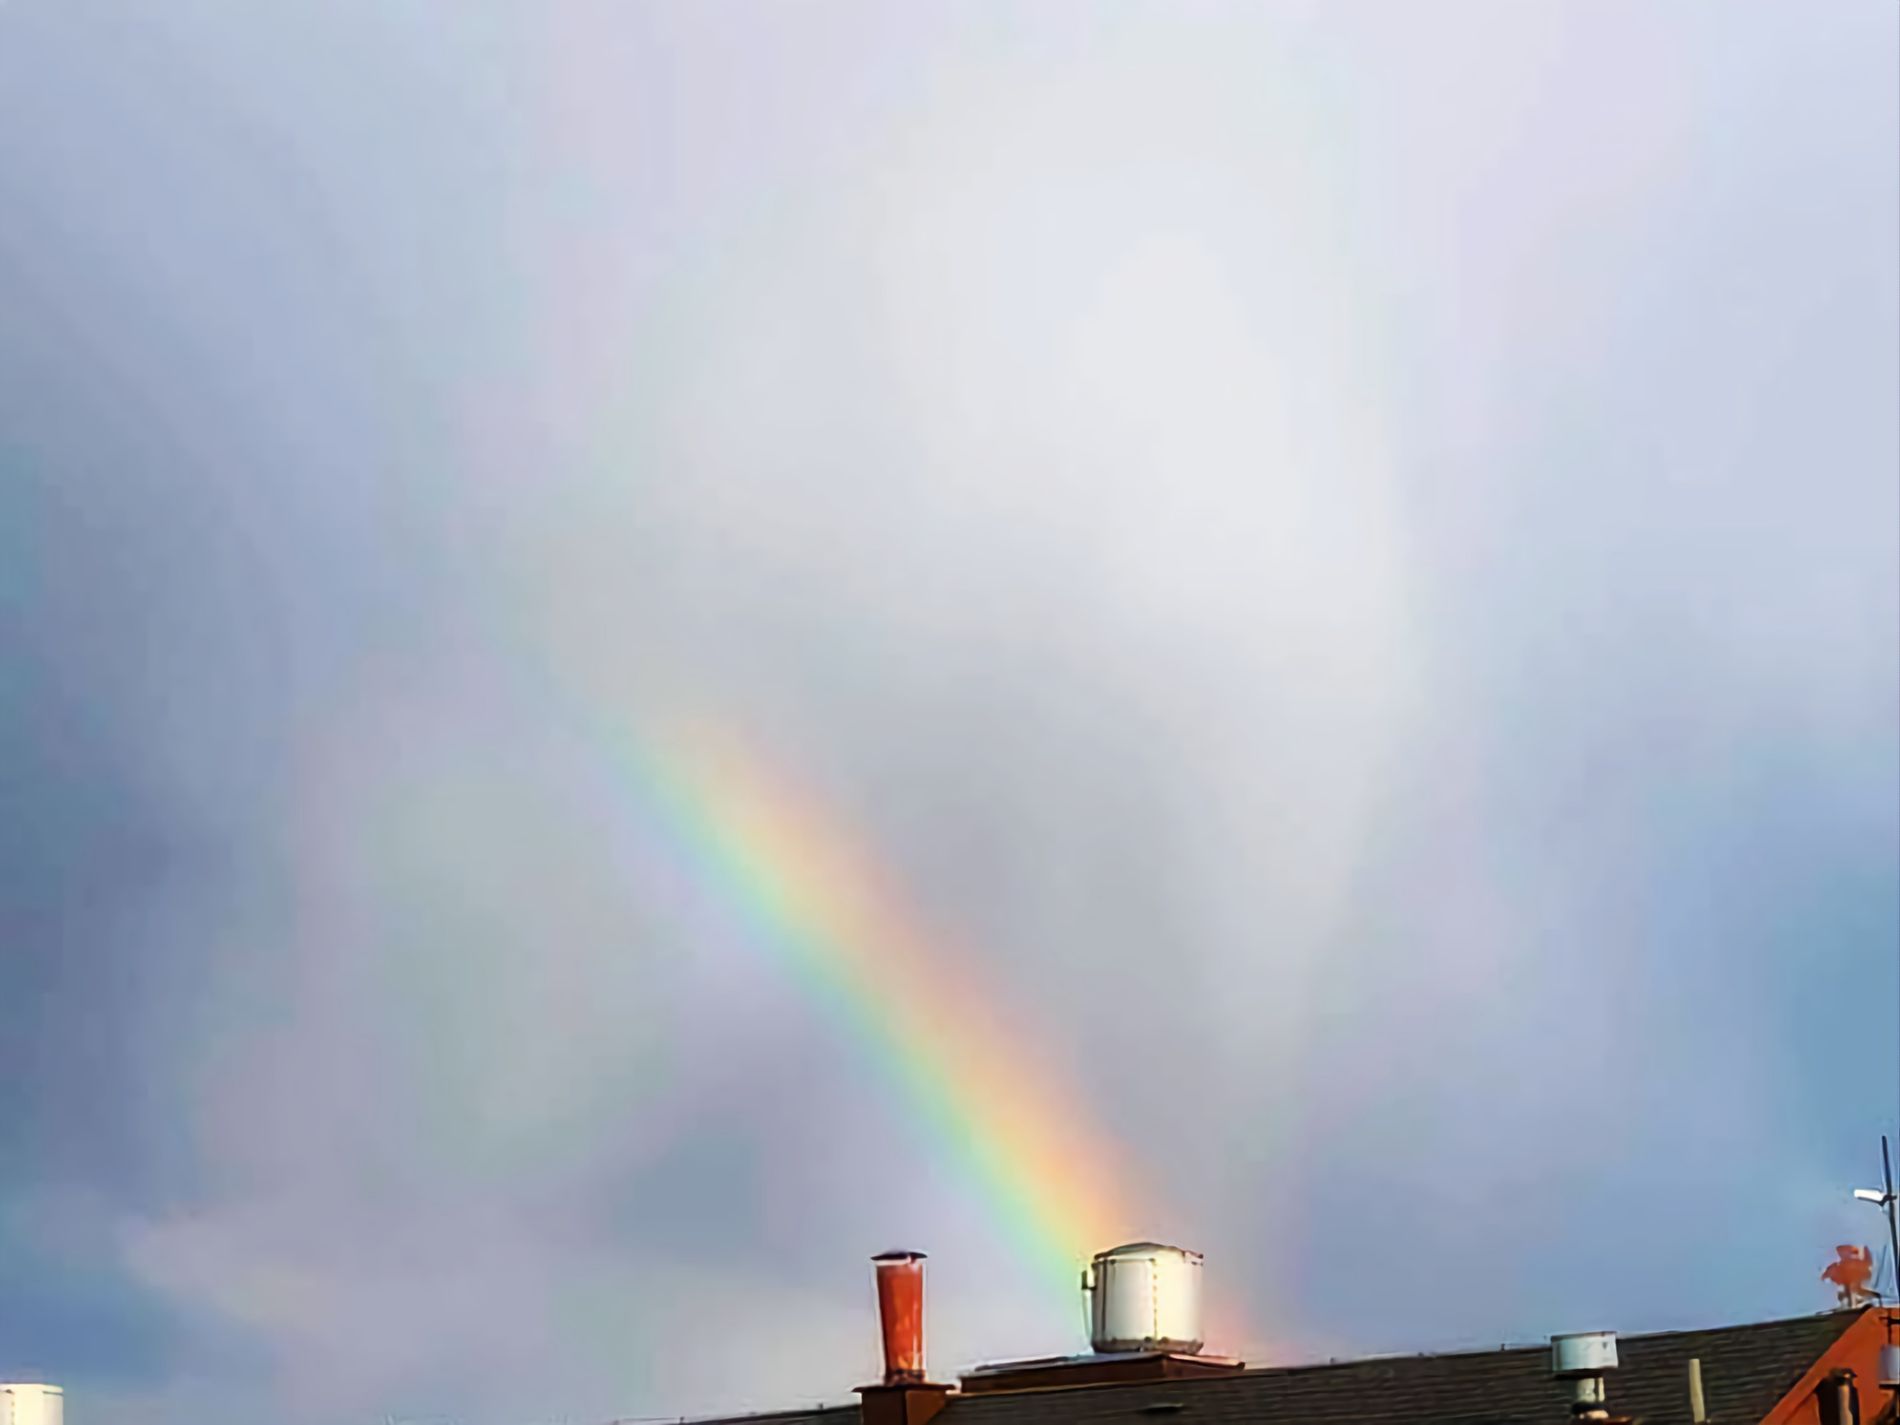
rainbow in the sky
The picture shows a shot of the sky showing a rainbow in its gradual colors. The lower end touches a house, giving a beautiful view.
A low angle shot shows a rainbow in the sky. The lighting is diffused due to the clouds, showing the details of the scene. The colors in the photo are bright and beautiful, as the colors of the rainbow blend with the sky, giving a calm and beautiful scene. The atmosphere looks fresh, beautiful, and clean.
Labels: Nature, Outdoors, Sky, Rainbow, Horizon, House